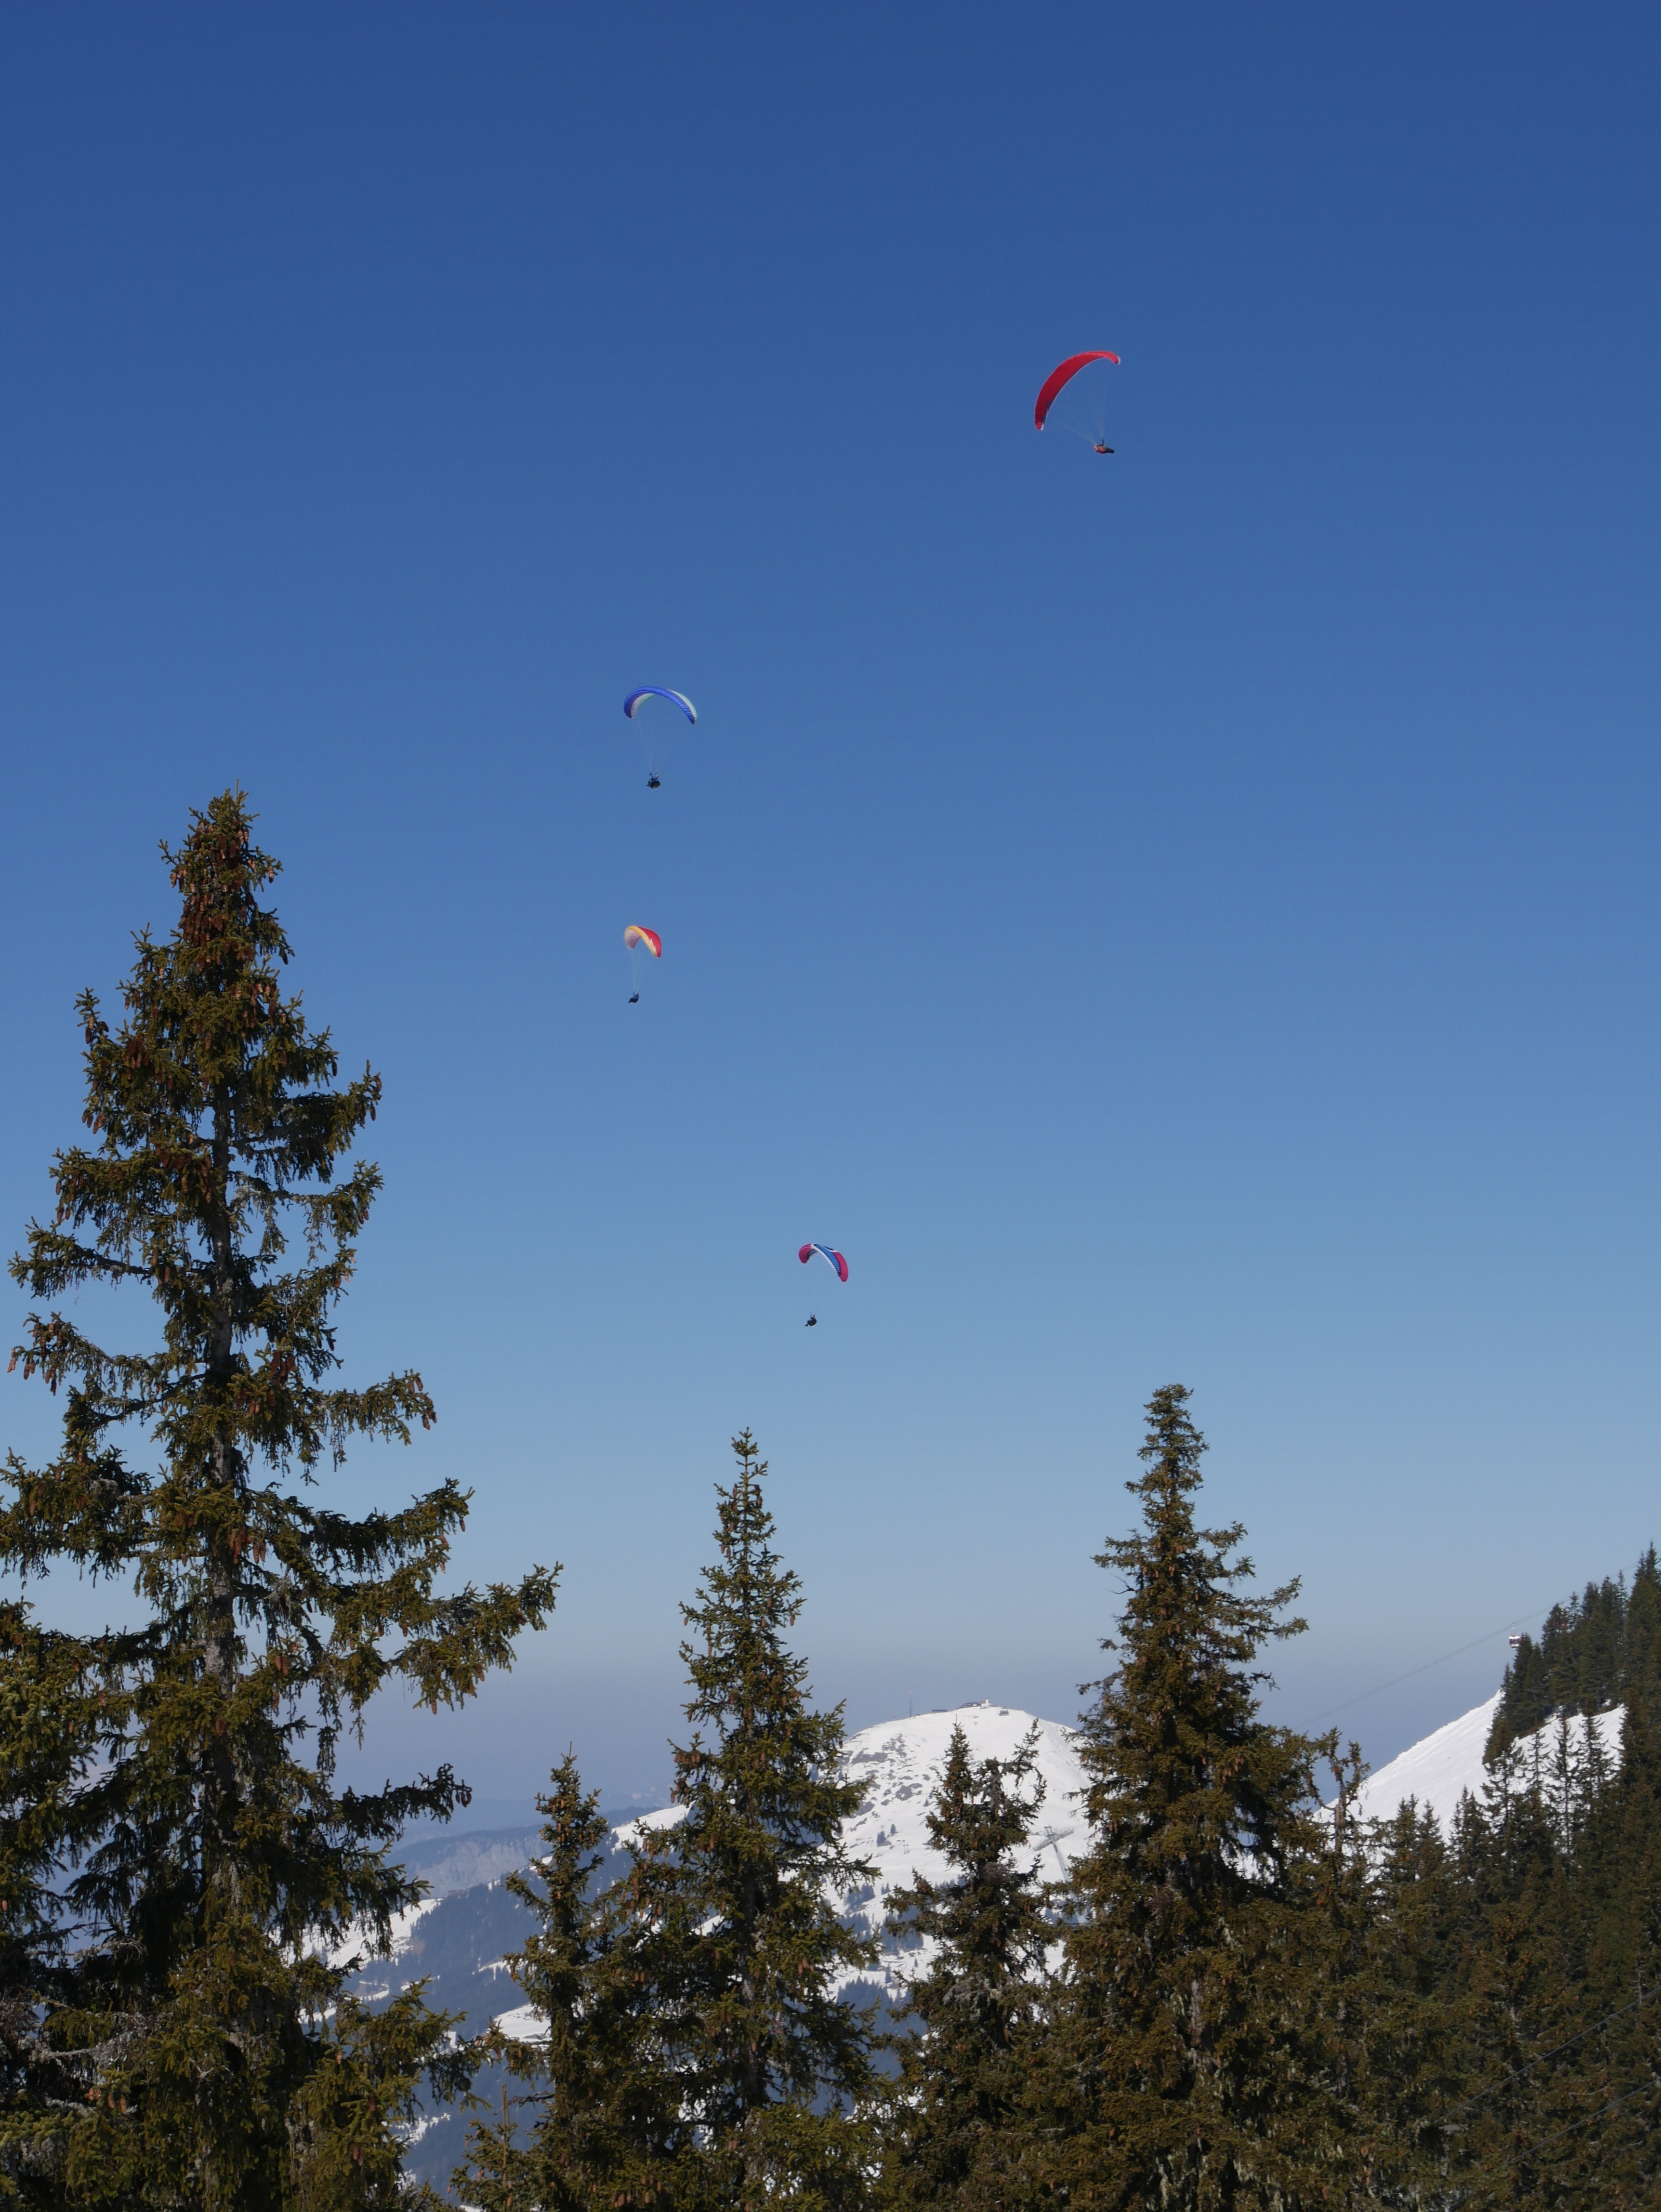
landscape, tree, mountain, snow, winter, cloud, sky, meadow, hill, wind, mountain range, daytime, extreme, extreme sport, parachute, paragliding, mountains, parachuting, air sports, biome, atmosphere of earth, windsports, kite sports